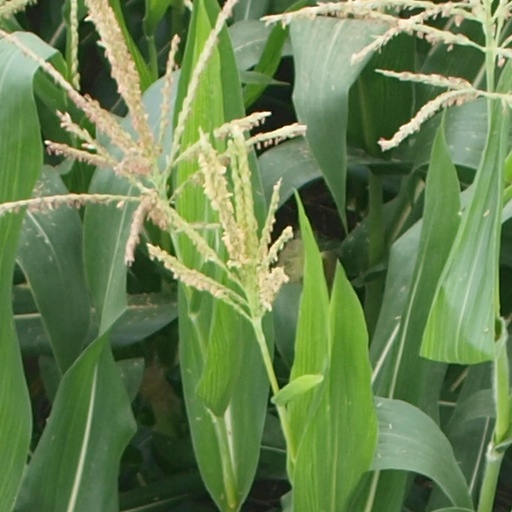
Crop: maize; corn